Tamburica

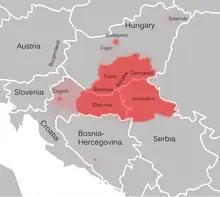
The area where tamburica is played.

There is little reliable data showing how the tamboura entered Central Europe. It already existed during Byzantine Empire, and the Greeks and Slavs used to call "pandouras" (see pandoura) or "tambouras" the ancestor of modern bouzouki. The instrument was referred to as θαμπούριν, "thambourin" in the Byzantine Empire (confer Digenis Akritas, Escorial version, vv. 826–827, ed. and transl. Elizabeth Jeffrey).